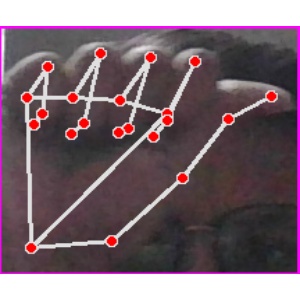
अक्षर: छ